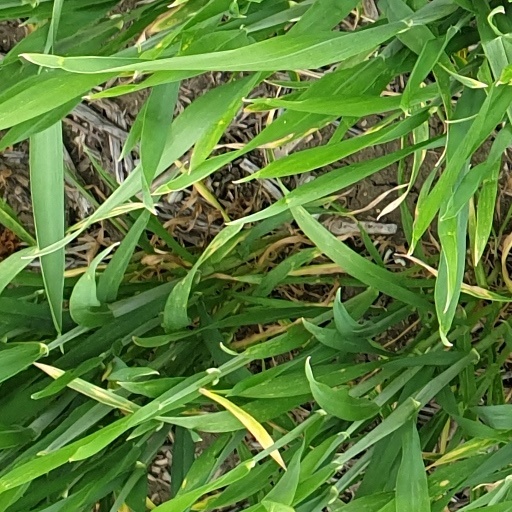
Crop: wheat